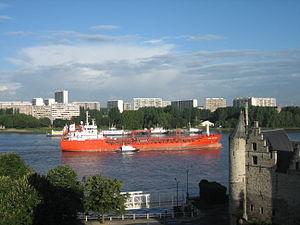
Un chimiquier est un navire-citerne destiné au transport de produits chimiques. Avec les gaziers, il s'agit des navires de commerce les plus avancés à l'heure actuelle, notamment à cause de la complexité de leurs systèmes de gestion de la cargaison.